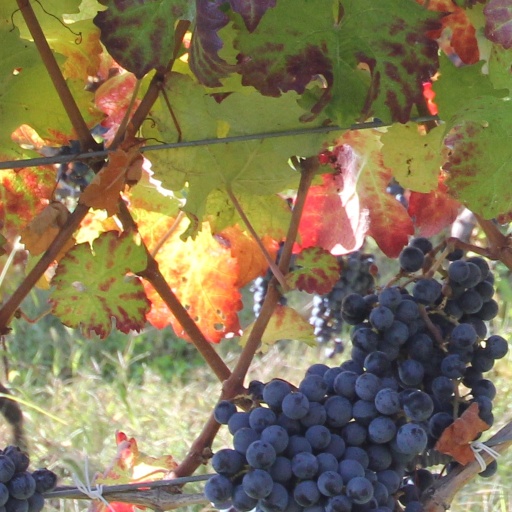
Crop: grape